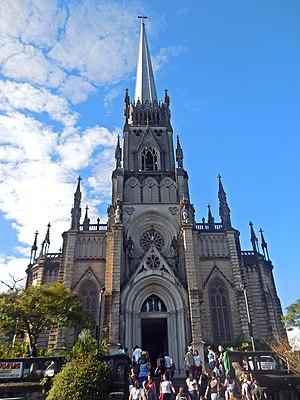
La cathédrale Saint-Pierre de Alcântara se situe dans la ville de Petrópolis, dans une région montagneuse de l’État de Rio de Janeiro au Brésil. La cathédrale est consacrée à saint Pierre de Alcântara, saint patron de la ville et de la monarchie brésilienne.